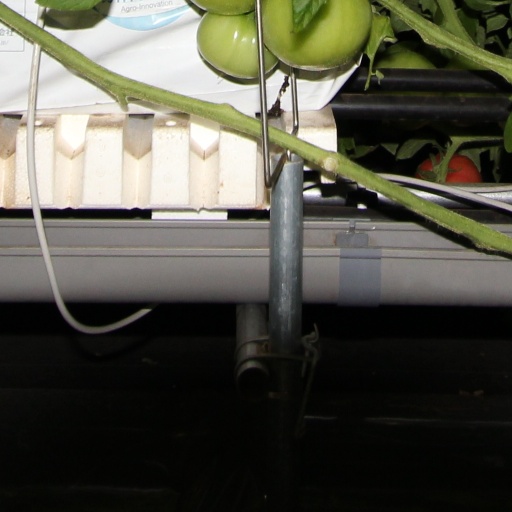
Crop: tomato